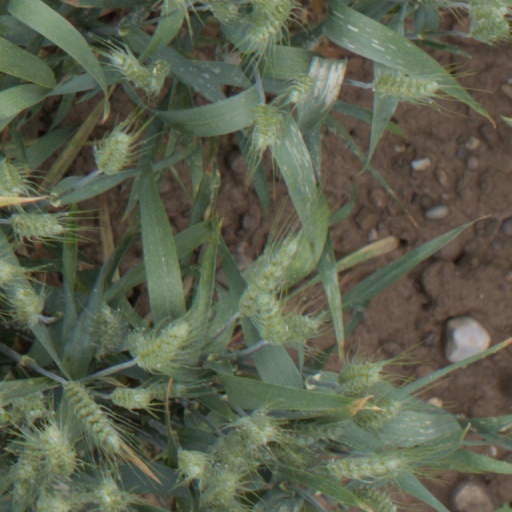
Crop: wheat